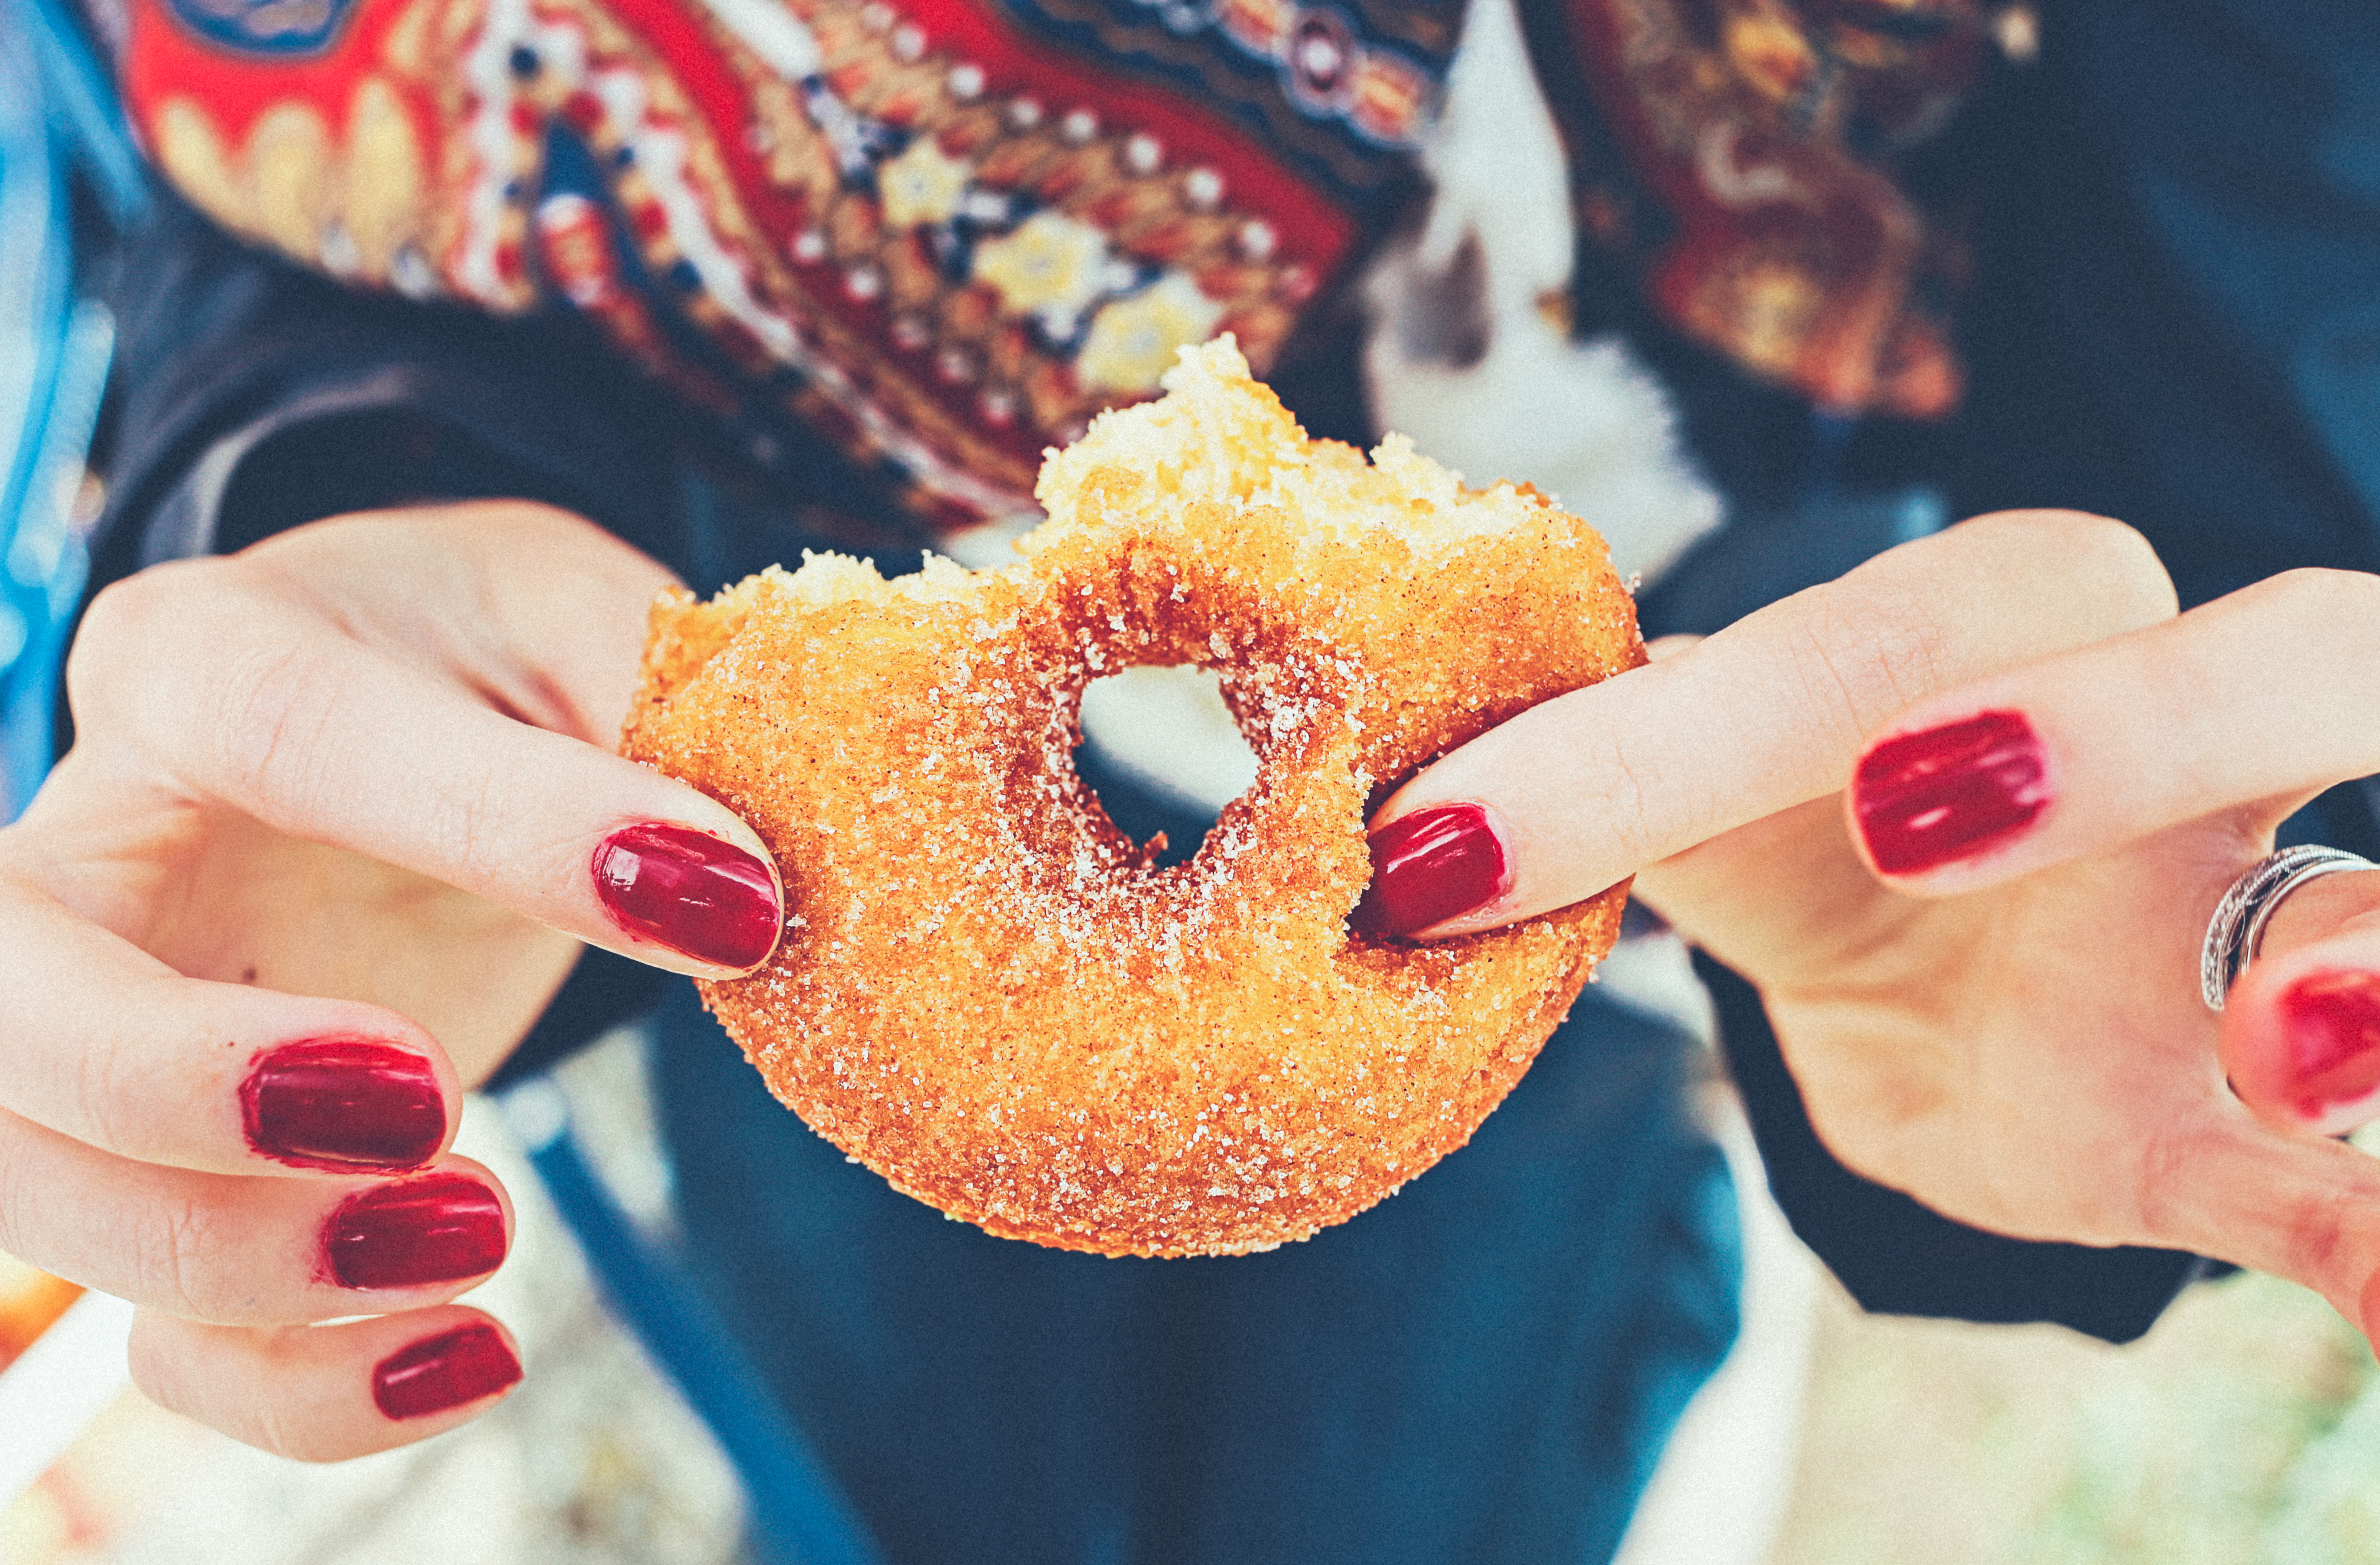
hand, sweet, flower, finger, food, color, dessert, nail, donut, doughnut, sugar, hands, sweetness, unhealthy